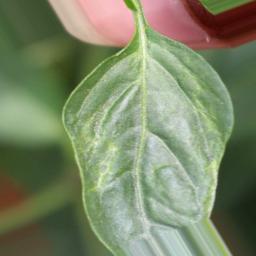
Label: mites_and_trips